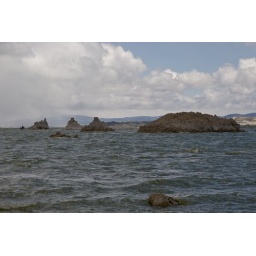
Aggregates of pumice after a volcanic explosion in the bed of the lake on a cold, wet and windy day